Sita: Warrior of Mithila

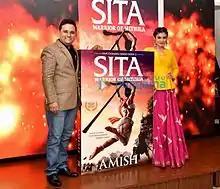
Actress Raveena Tandon launches the book cover, with Tripathi on her right

The book is based on Sita, the legendary Indian queen regarded as an incarnation of Lakshmi. The title was revealed by the author at his Facebook Page. The story begins with King Janak of Mithila finding a girl child abandoned in a field. She is mysteriously guarded by a vulture from a pack of wolves. King Janak adopts her but he had not wondered that this orphan girl will be the one needed for the protection of the divine land of India from the demon-like desires of King Raavan. It follows through Sita's childhood and tutelage, her marriage with Ram, and ultimately her 14-year exile, accompanied by her husband Ram and his brother Lakshman. According to a survey conducted by Landmark Bookstores, the book as deemed as the most anticipated book of 2017 with 36.85% of the participants of the survey inclined to buy it.